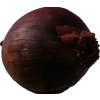
Label: red_onion